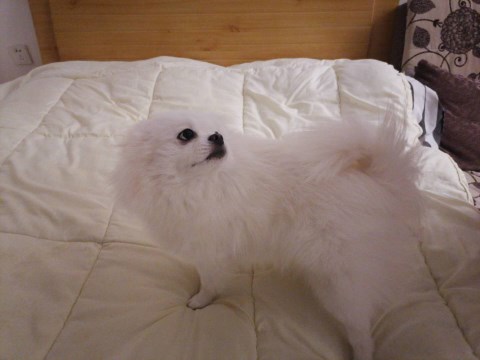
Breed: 1936-n000005-Pomeranian